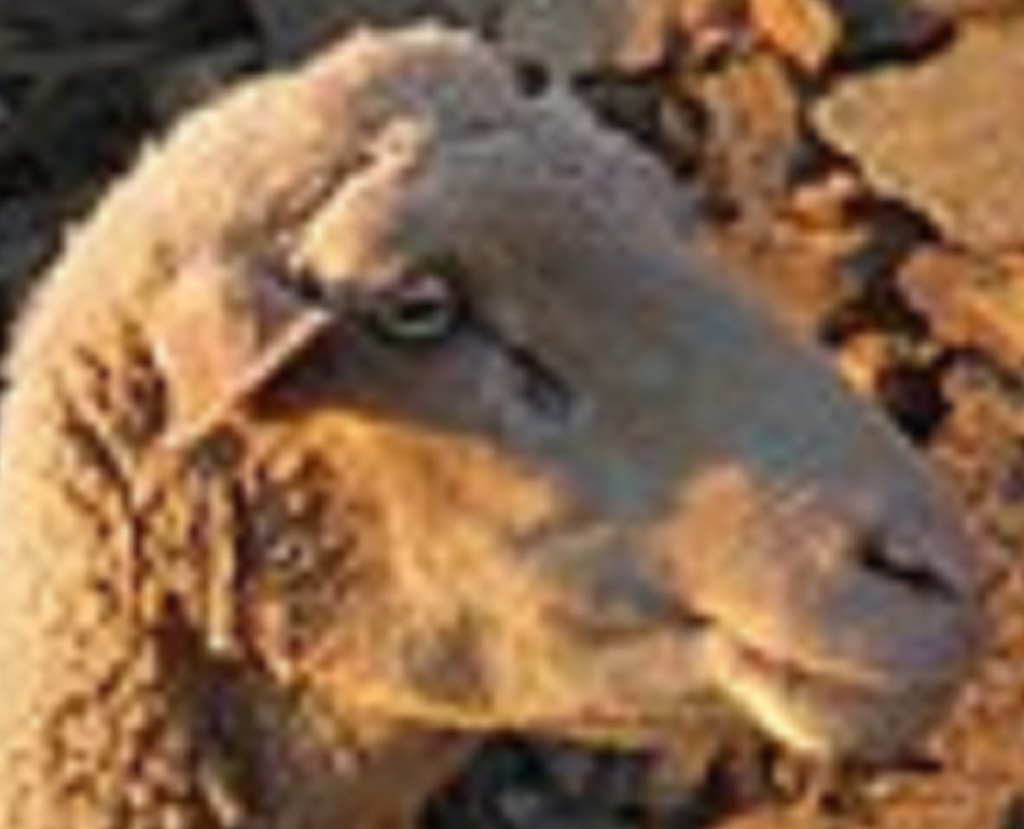
Label: no pain